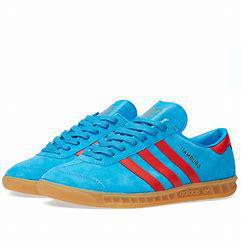
Brand: Adidas
Model: Hamburg